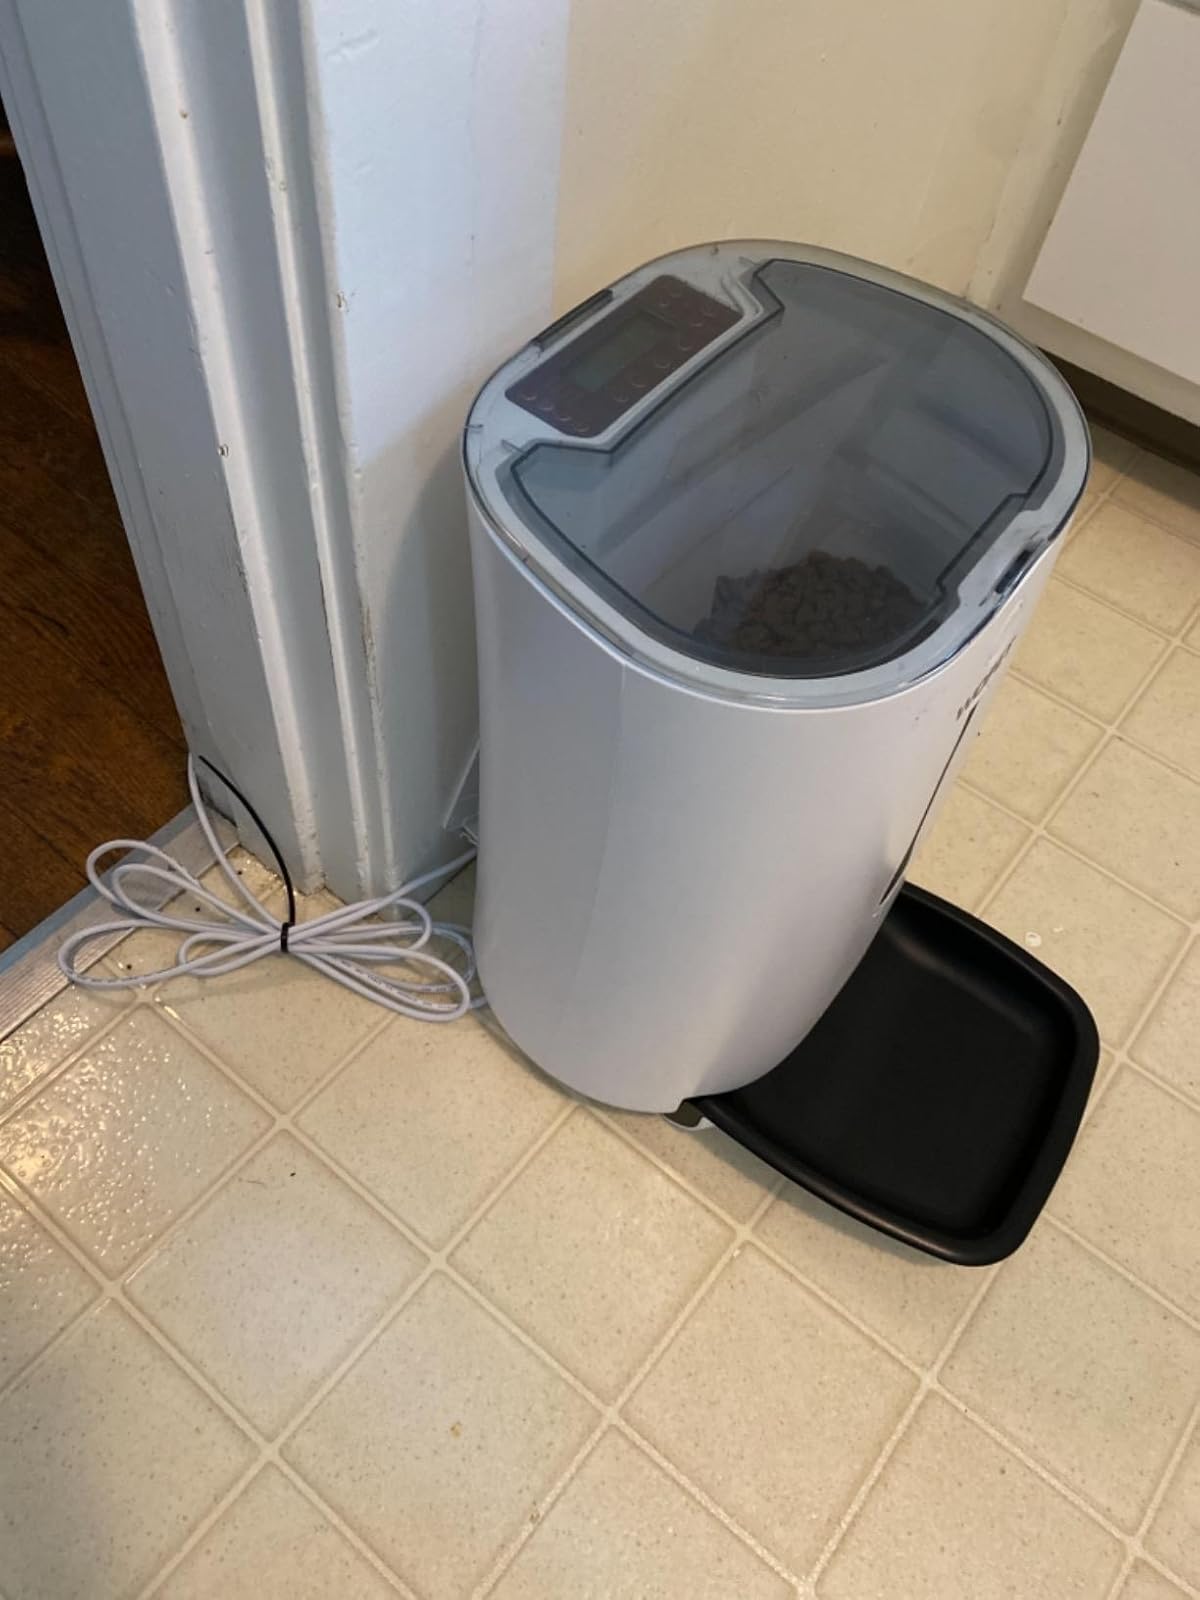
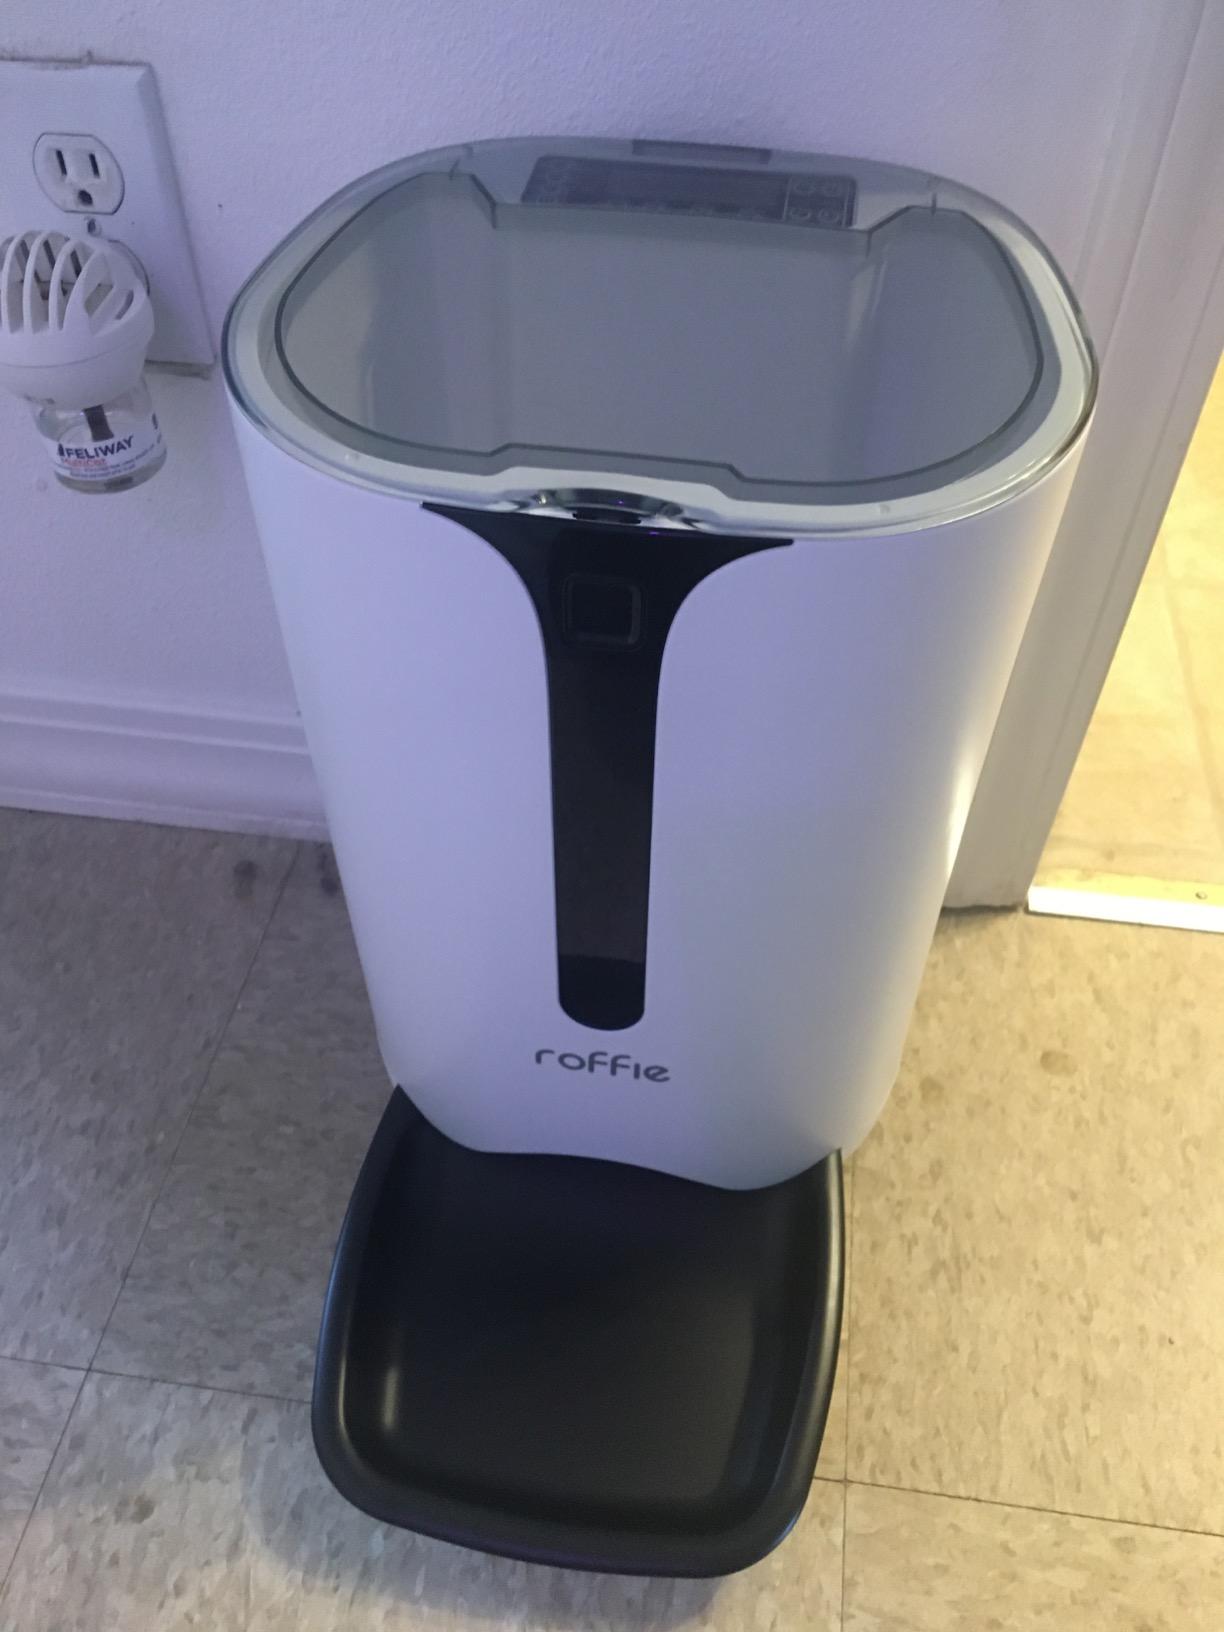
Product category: items_feeder
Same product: no